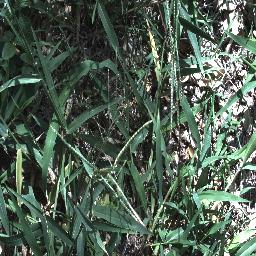
Label: negative